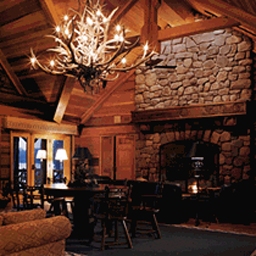
Room type: dining_room